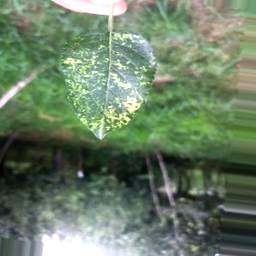
Label: Apple_Mosaic